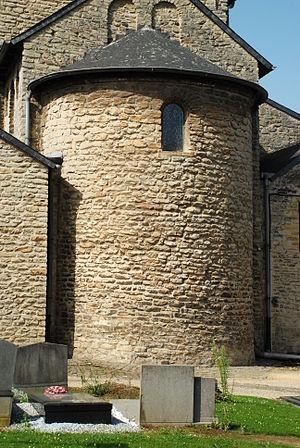
Belgique - Brabant flamand - Église Saint-Pierre de Bertem
L'église Saint-Pierre est une église romane située sur le territoire de la commune belge de Bertem, dans la province du Brabant flamand.